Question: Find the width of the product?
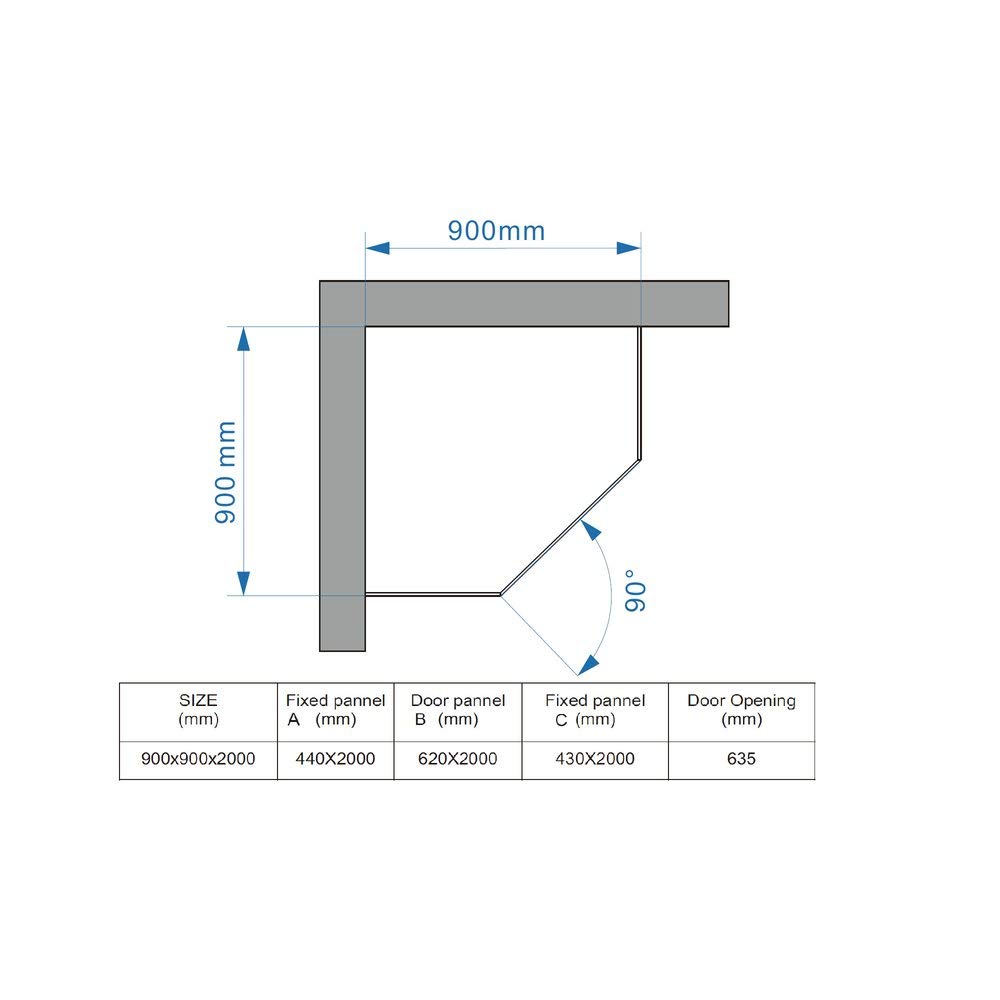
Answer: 900.0 millimetre